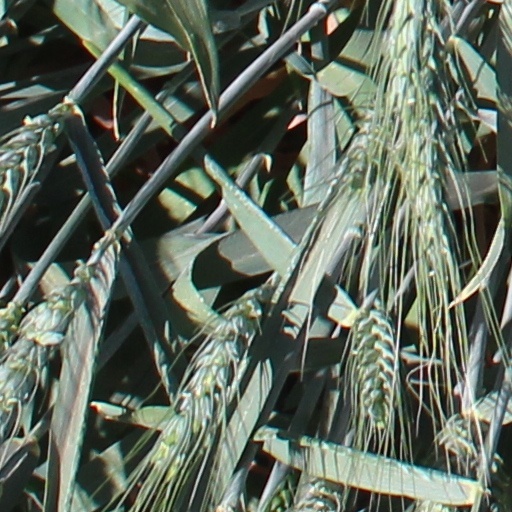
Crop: wheat